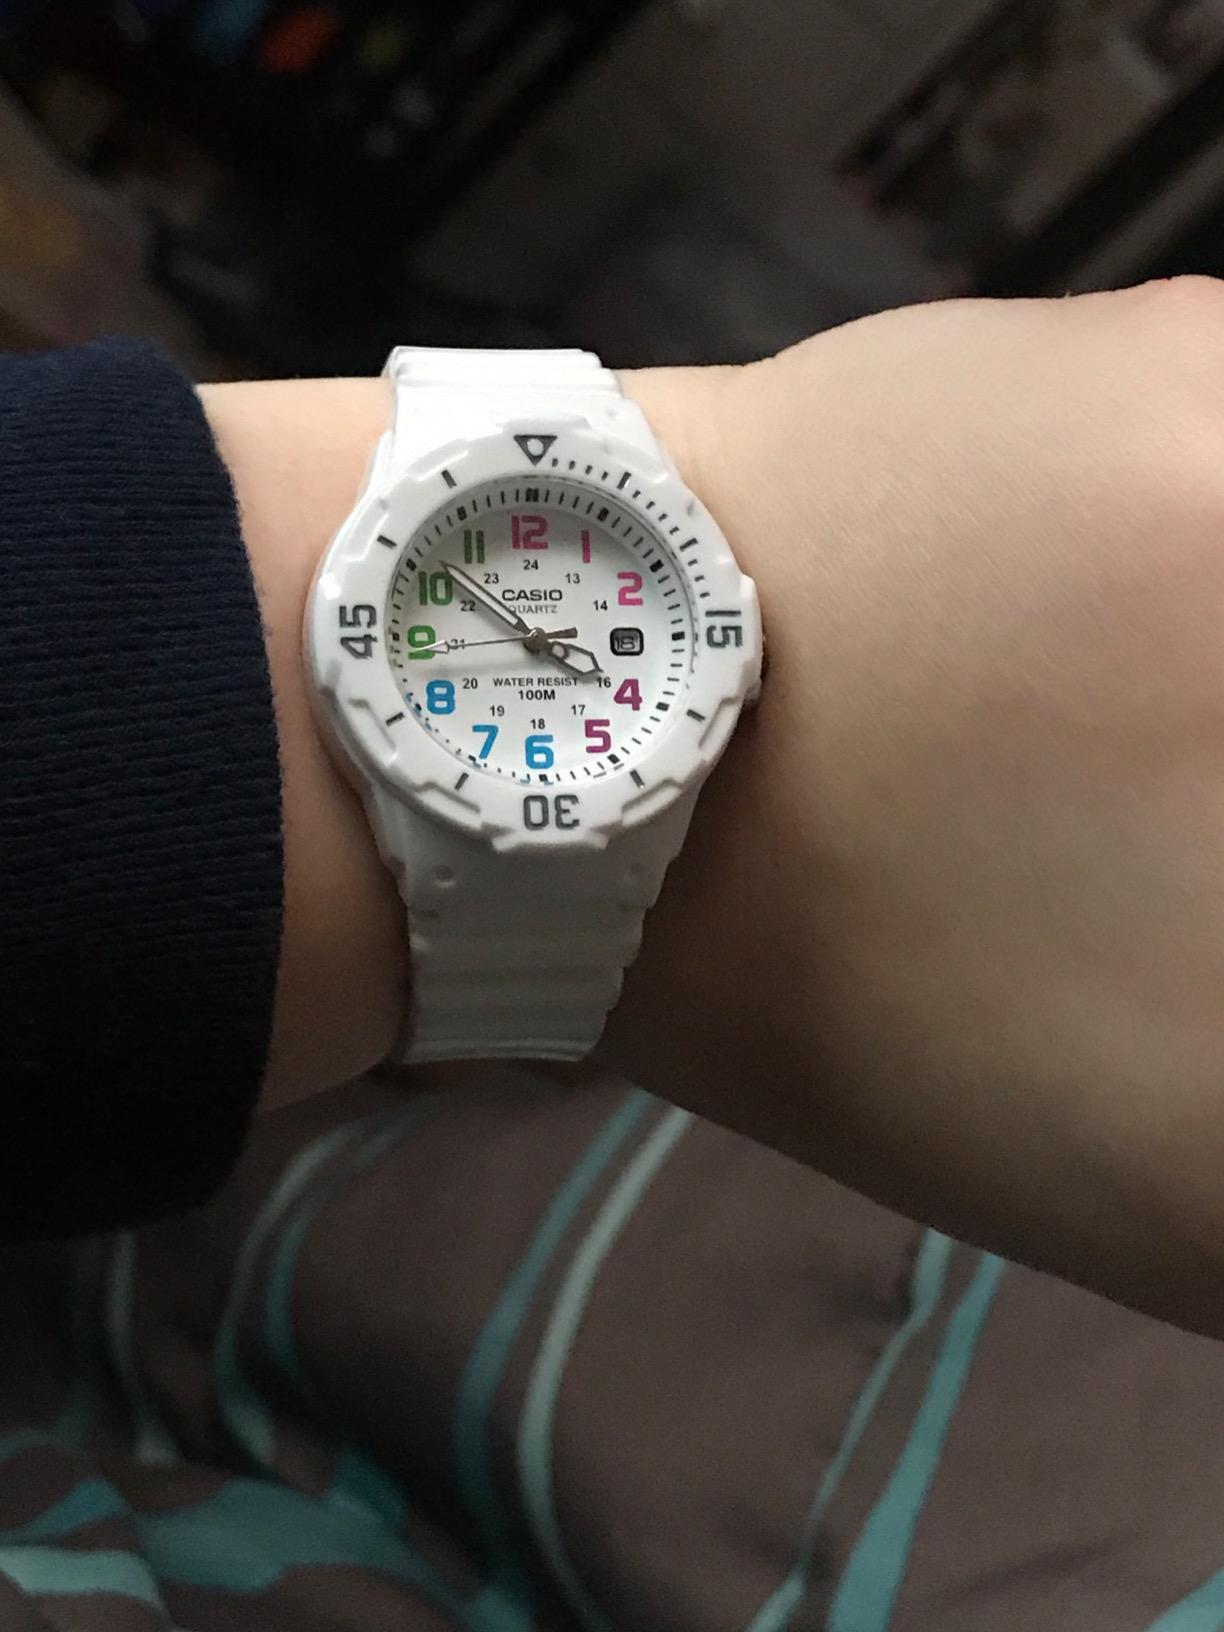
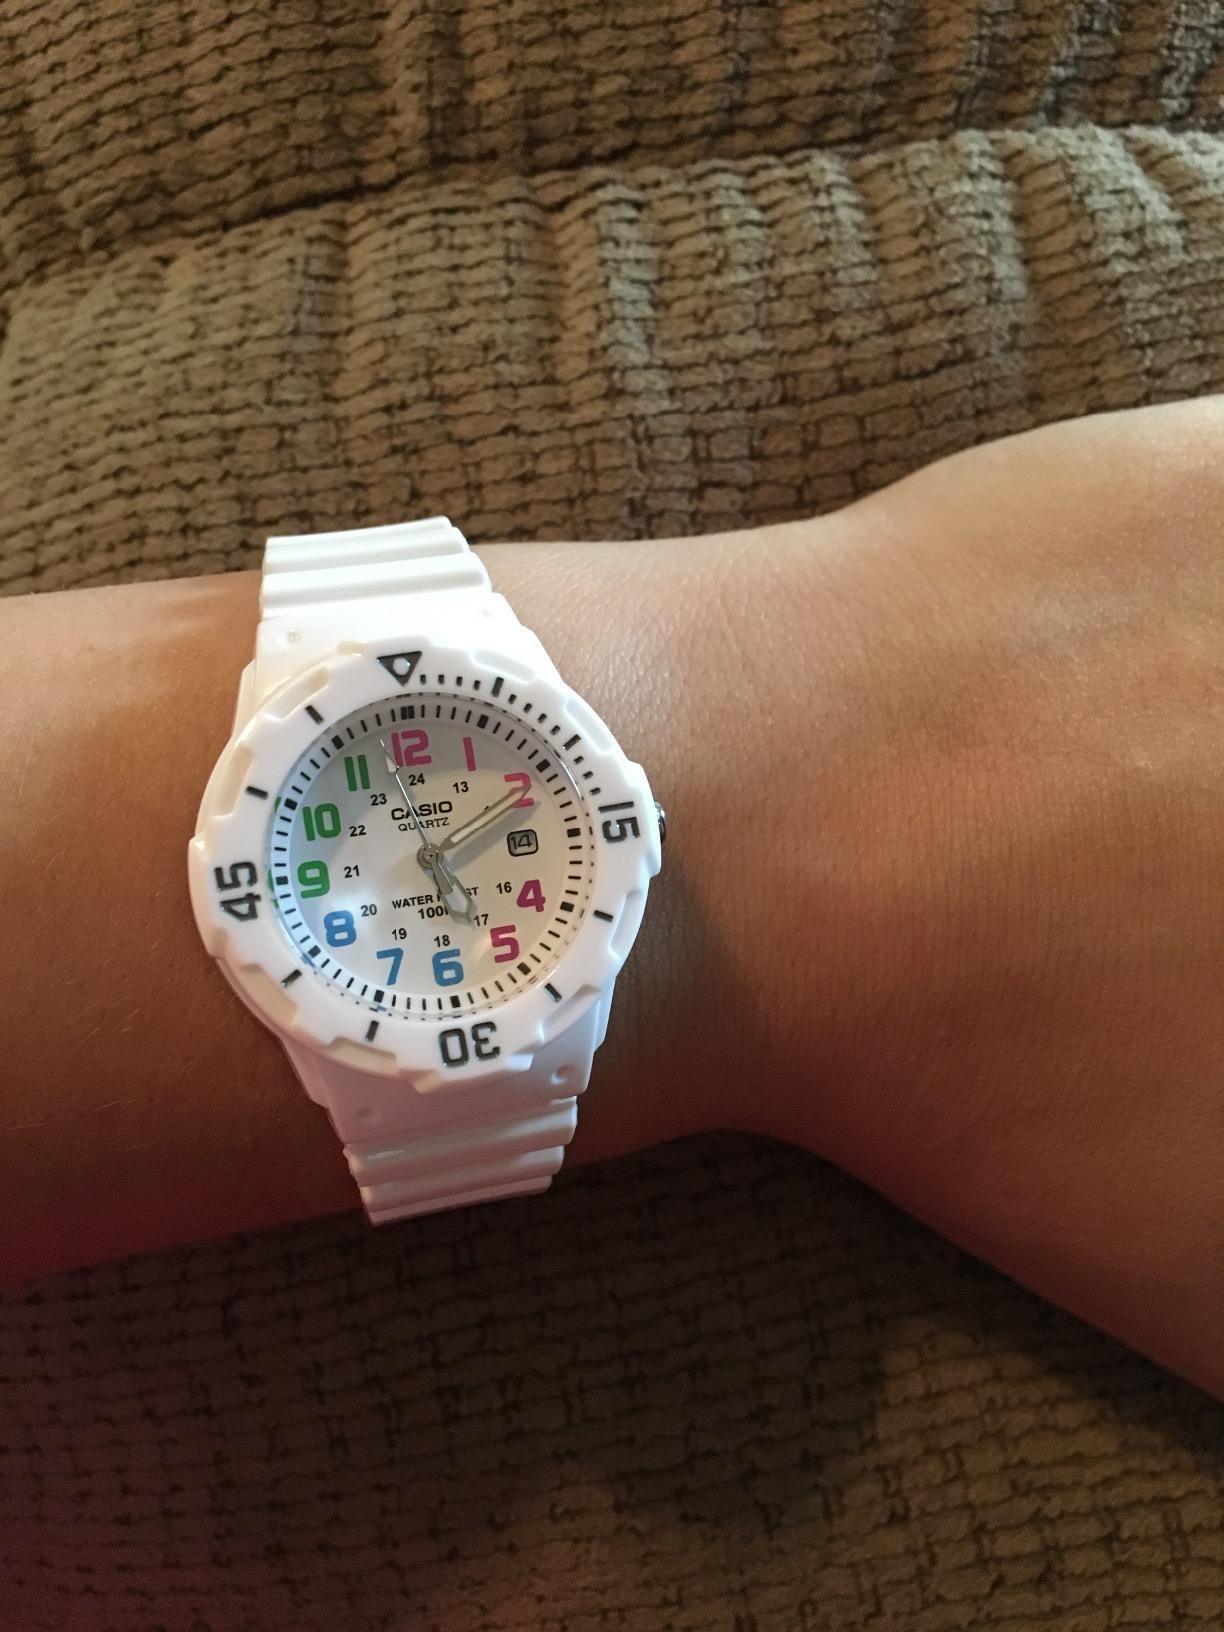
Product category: accessories_watch
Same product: yes